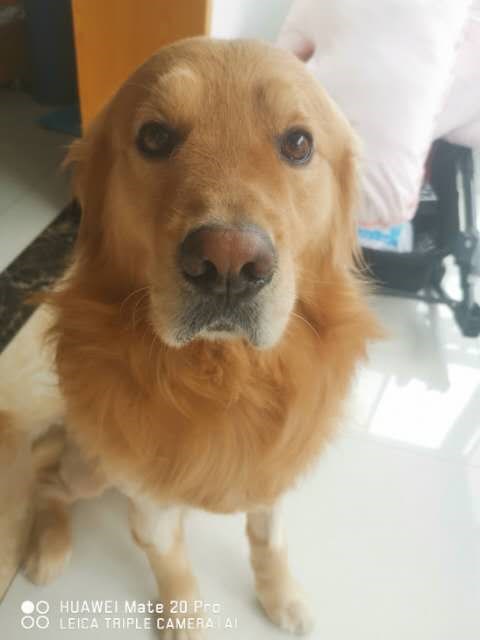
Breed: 5355-n000126-golden_retriever